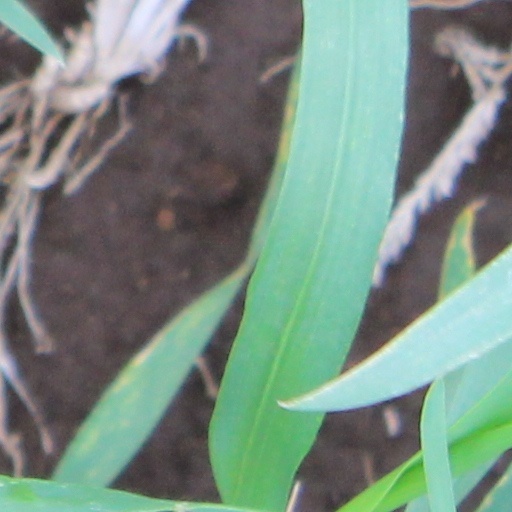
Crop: wheat